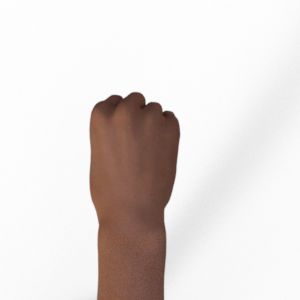
Label: rock